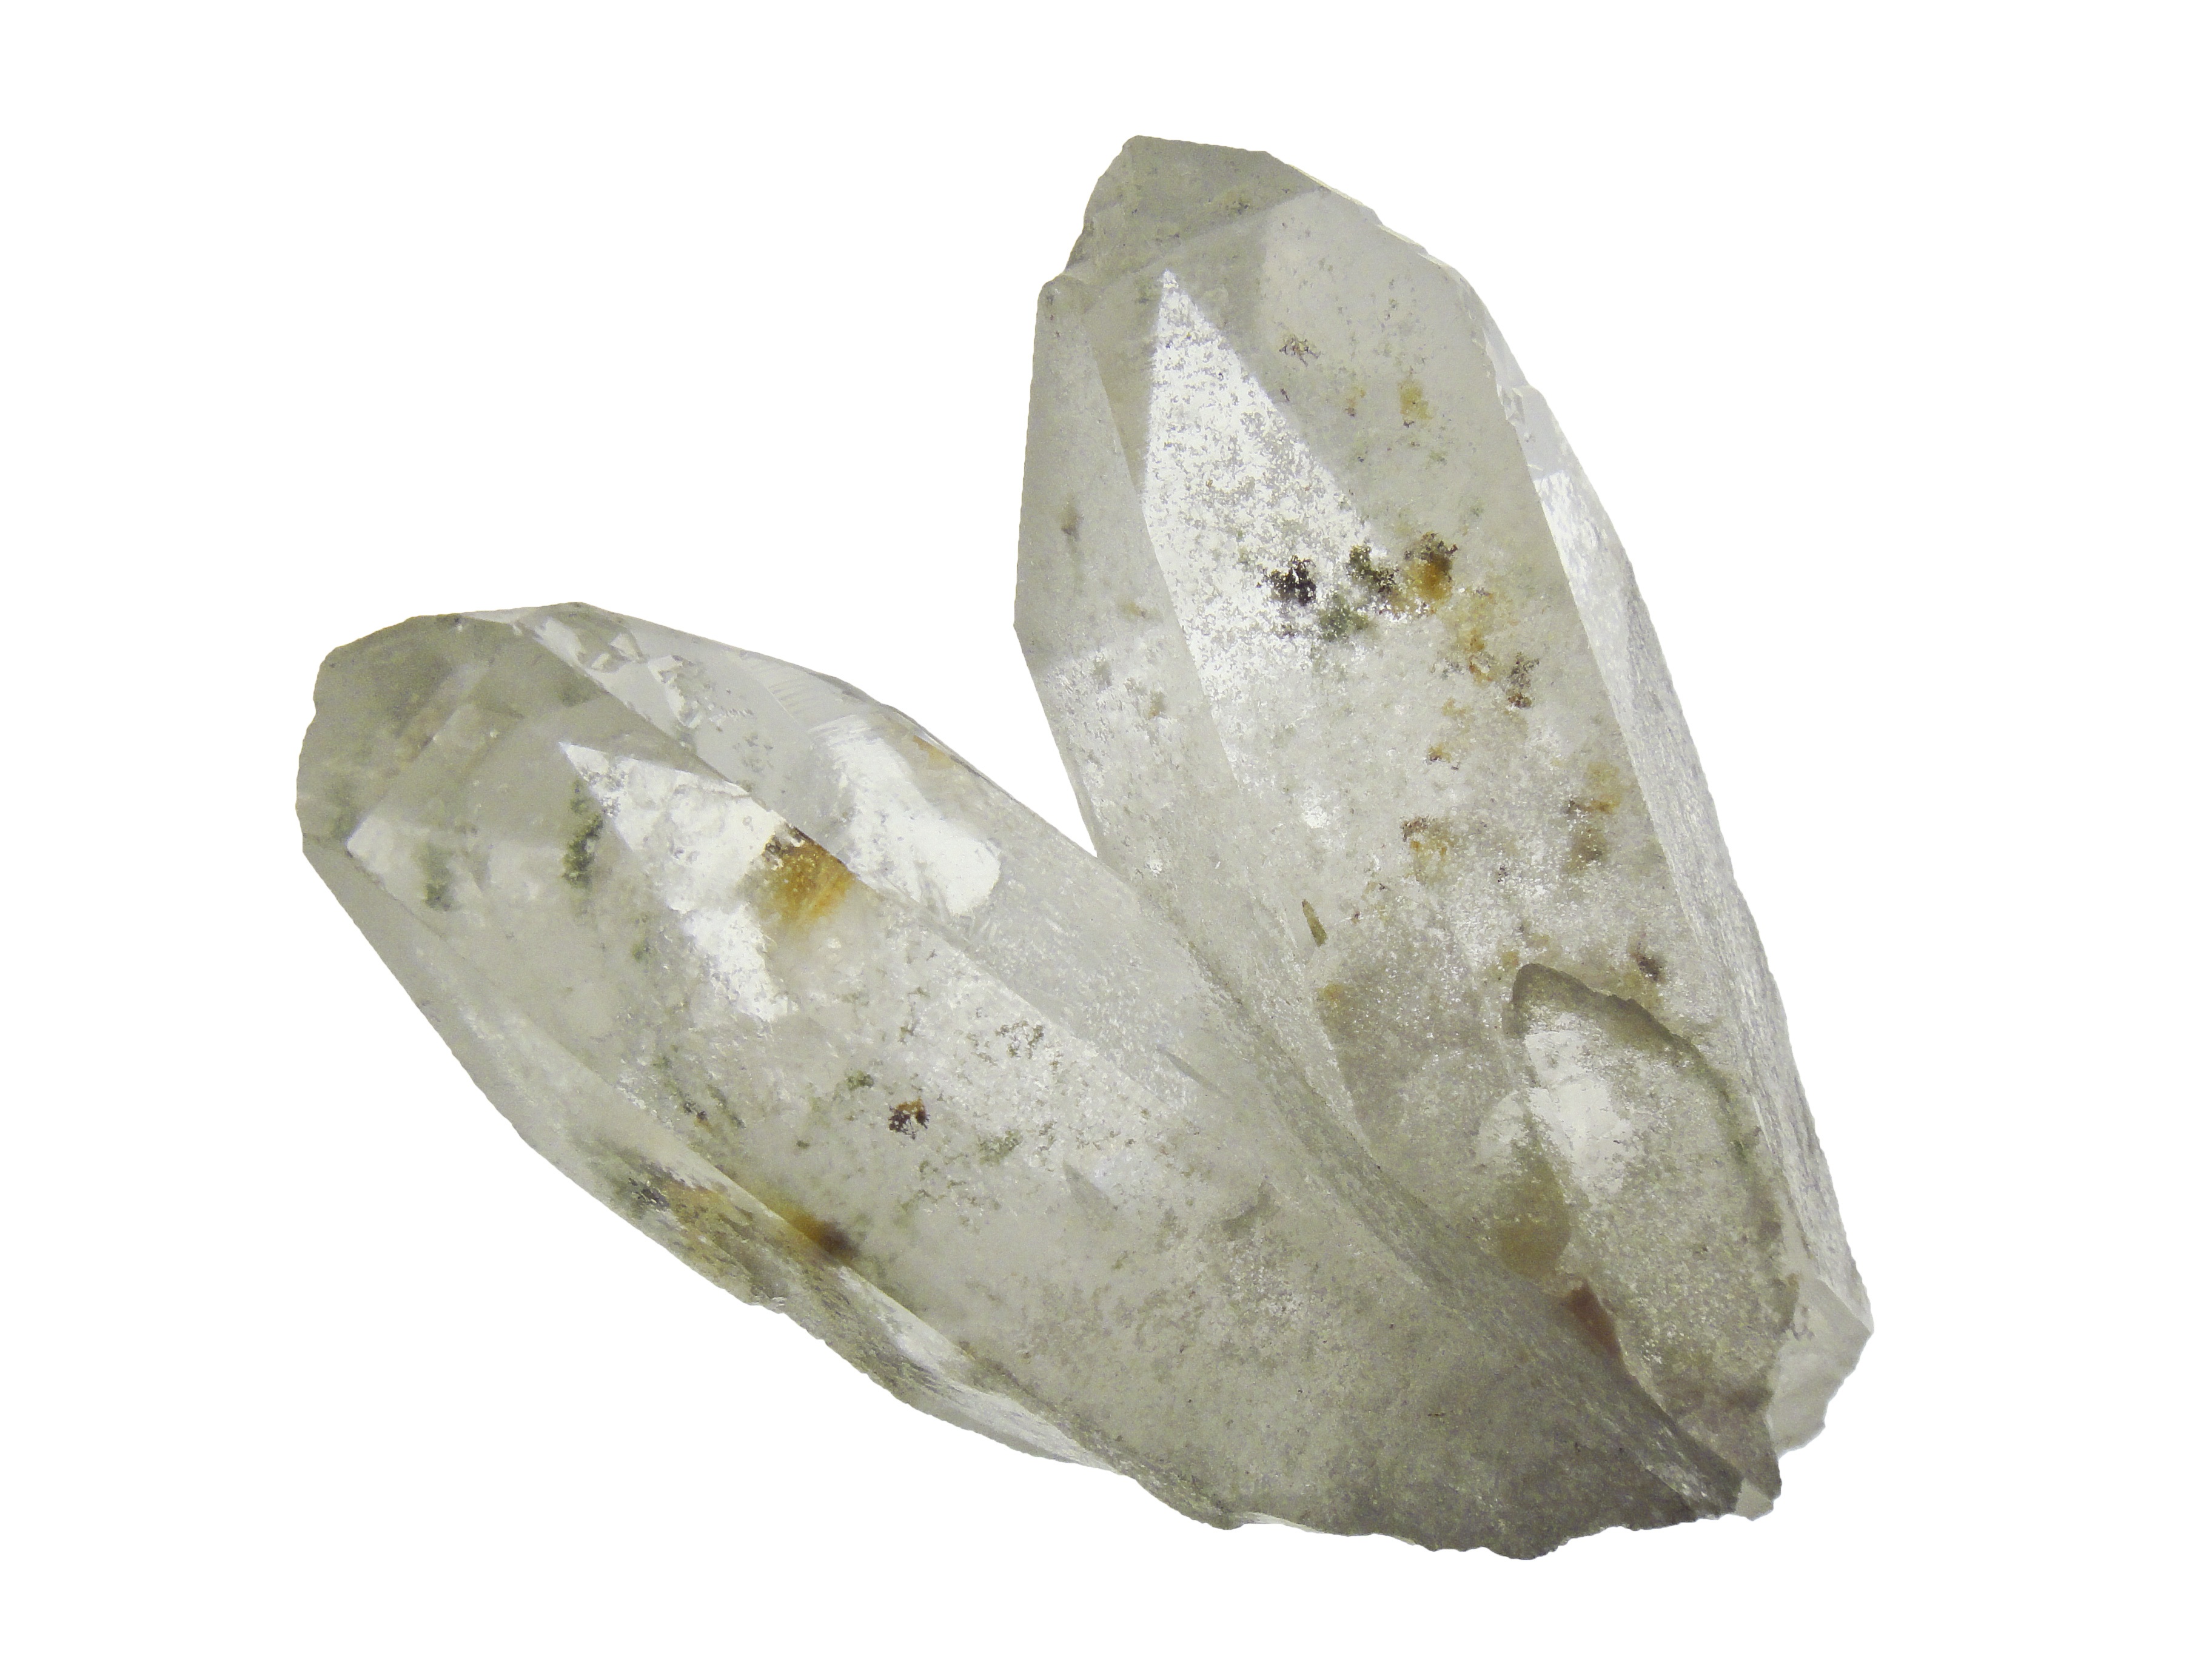
stone, clear, jewellery, crystal, gemstone, mineral, quartz, transparency, power stone, fashion accessory